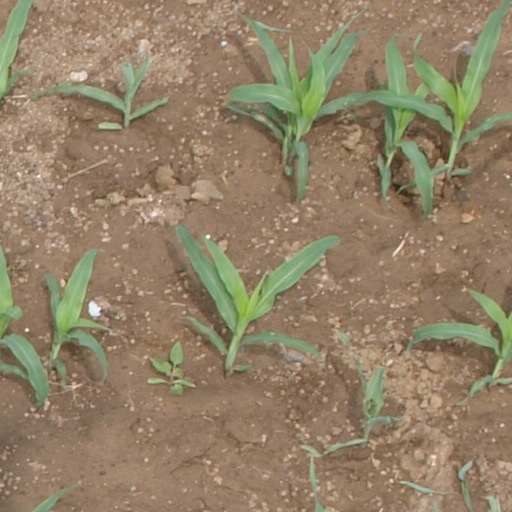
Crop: maize; corn